Costa Cruises

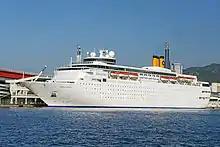
The "Costa Classica", first new build for Costa in over 25 years

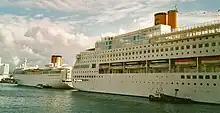
"Costa Victoria" and "Costa Marina" in port.

The line had decided to modernize its fleet by the late 1980s, and ordered two new ships in 1987, which became "Costa Classica" and "Costa Romantica" entering service in 1991 and 1993 respectively. The line also converted and completely rebuilt two former container ships into "Costa Marina" and "Costa Allegra" around the same time as ordering the two new ships. Costa wanted to create a new upscale European brand for their new ships and launched the short-lived EuroLuxe brand.